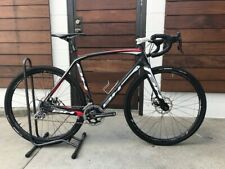
Vehicle type: Bikes